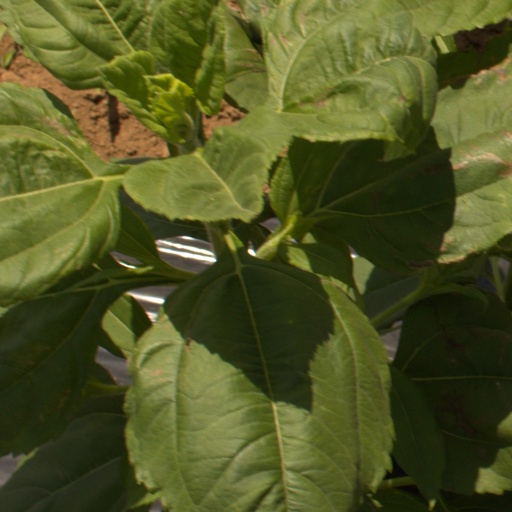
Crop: Jerusalem artichoke